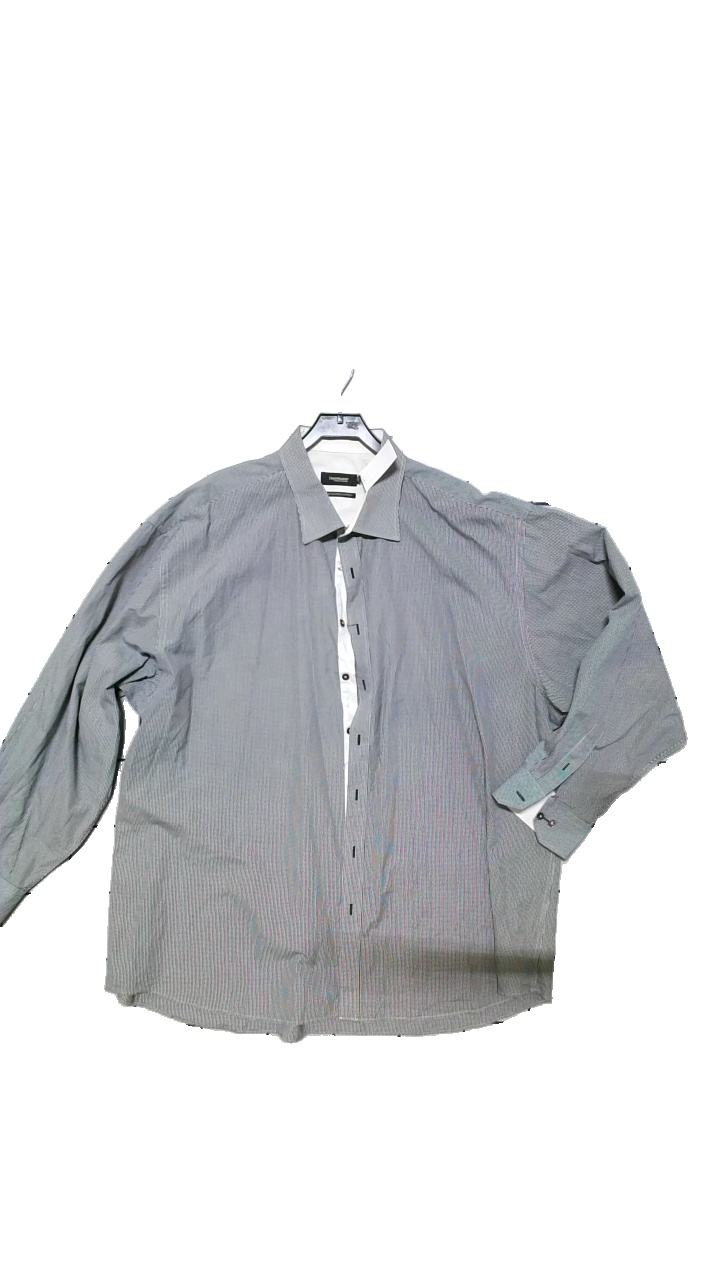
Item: Shirt (Men)
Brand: Dressman
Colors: Black, White
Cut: Regular
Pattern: Checkered print
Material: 100%Cotton
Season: All
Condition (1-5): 4
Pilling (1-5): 4
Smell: Minor
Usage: Reuse
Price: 50-100